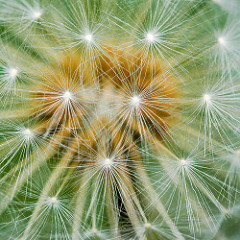
Flower: dandelion